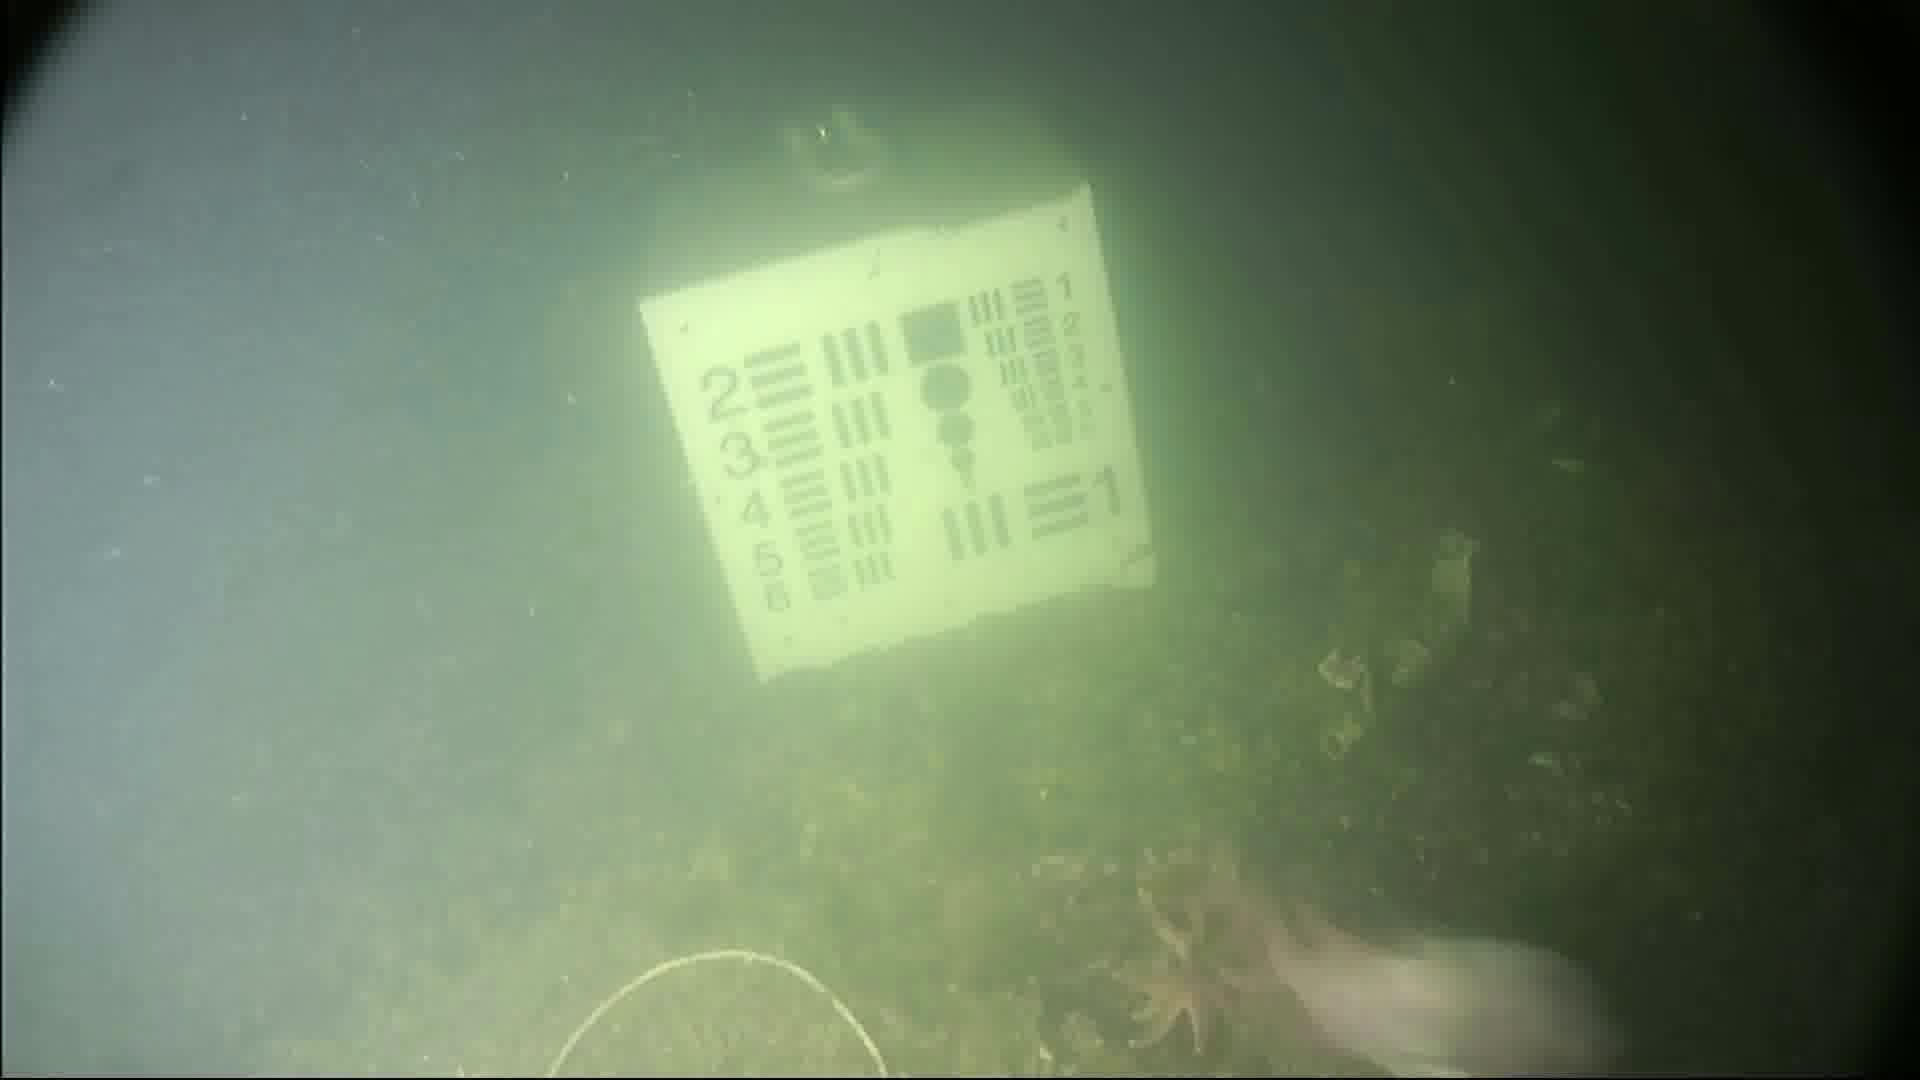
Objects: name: starfish
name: fish